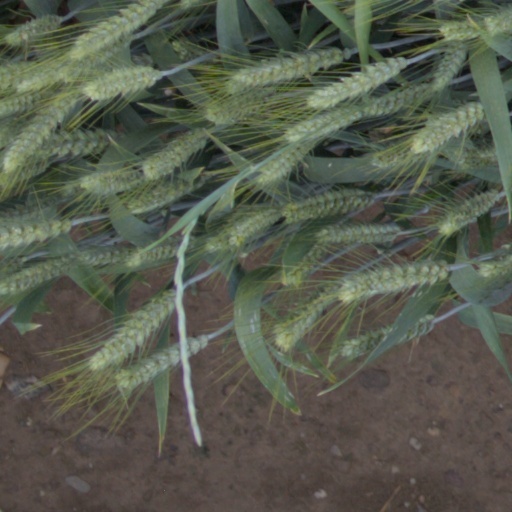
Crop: wheat